Lancaster and Carlisle Railway

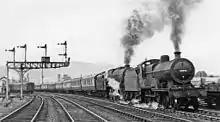
Penrith station: double headed up train starts away

The North Western Railway (NWR) wanted to connect Morecambe, where a harbour was being developed, with Skipton. The opened a line from Morecambe to its own station at Lancaster, Green Ayre in 1848 and was extended eastward to Wennington, joining the uncompleted Skipton to Low Gill route there, on 17 November 1849. The opened a single track connection from Green Ayre to the Lancaster and Carlisle Railway (L&CR) Lancaster Castle station on 19 December 1849.